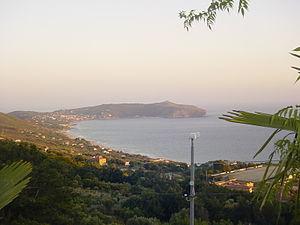
Le Cap de Palinuro vu depuis Caprioli
Le Cilento est une région géographique d'Italie située au Sud de la province de Salerne en Campanie, qui est en partie comprise dans le parc national du Cilento et du Val de Diano.
Palinuro est un hameau italien, le plus grand de la commune de Centola de la province de Salerne, en Campanie.
Palinure est un personnage de la mythologie romaine de l’Énéide. Il est le mythique barreur d'Énée, pilote de la flotte d'Énée, tombé à la mer pendant la nuit, alors qu'il conduisait sa flotte vers l'Italie depuis les îles grecques. Son nom a donné le nom au village italien de Palinuro, en Campanie.